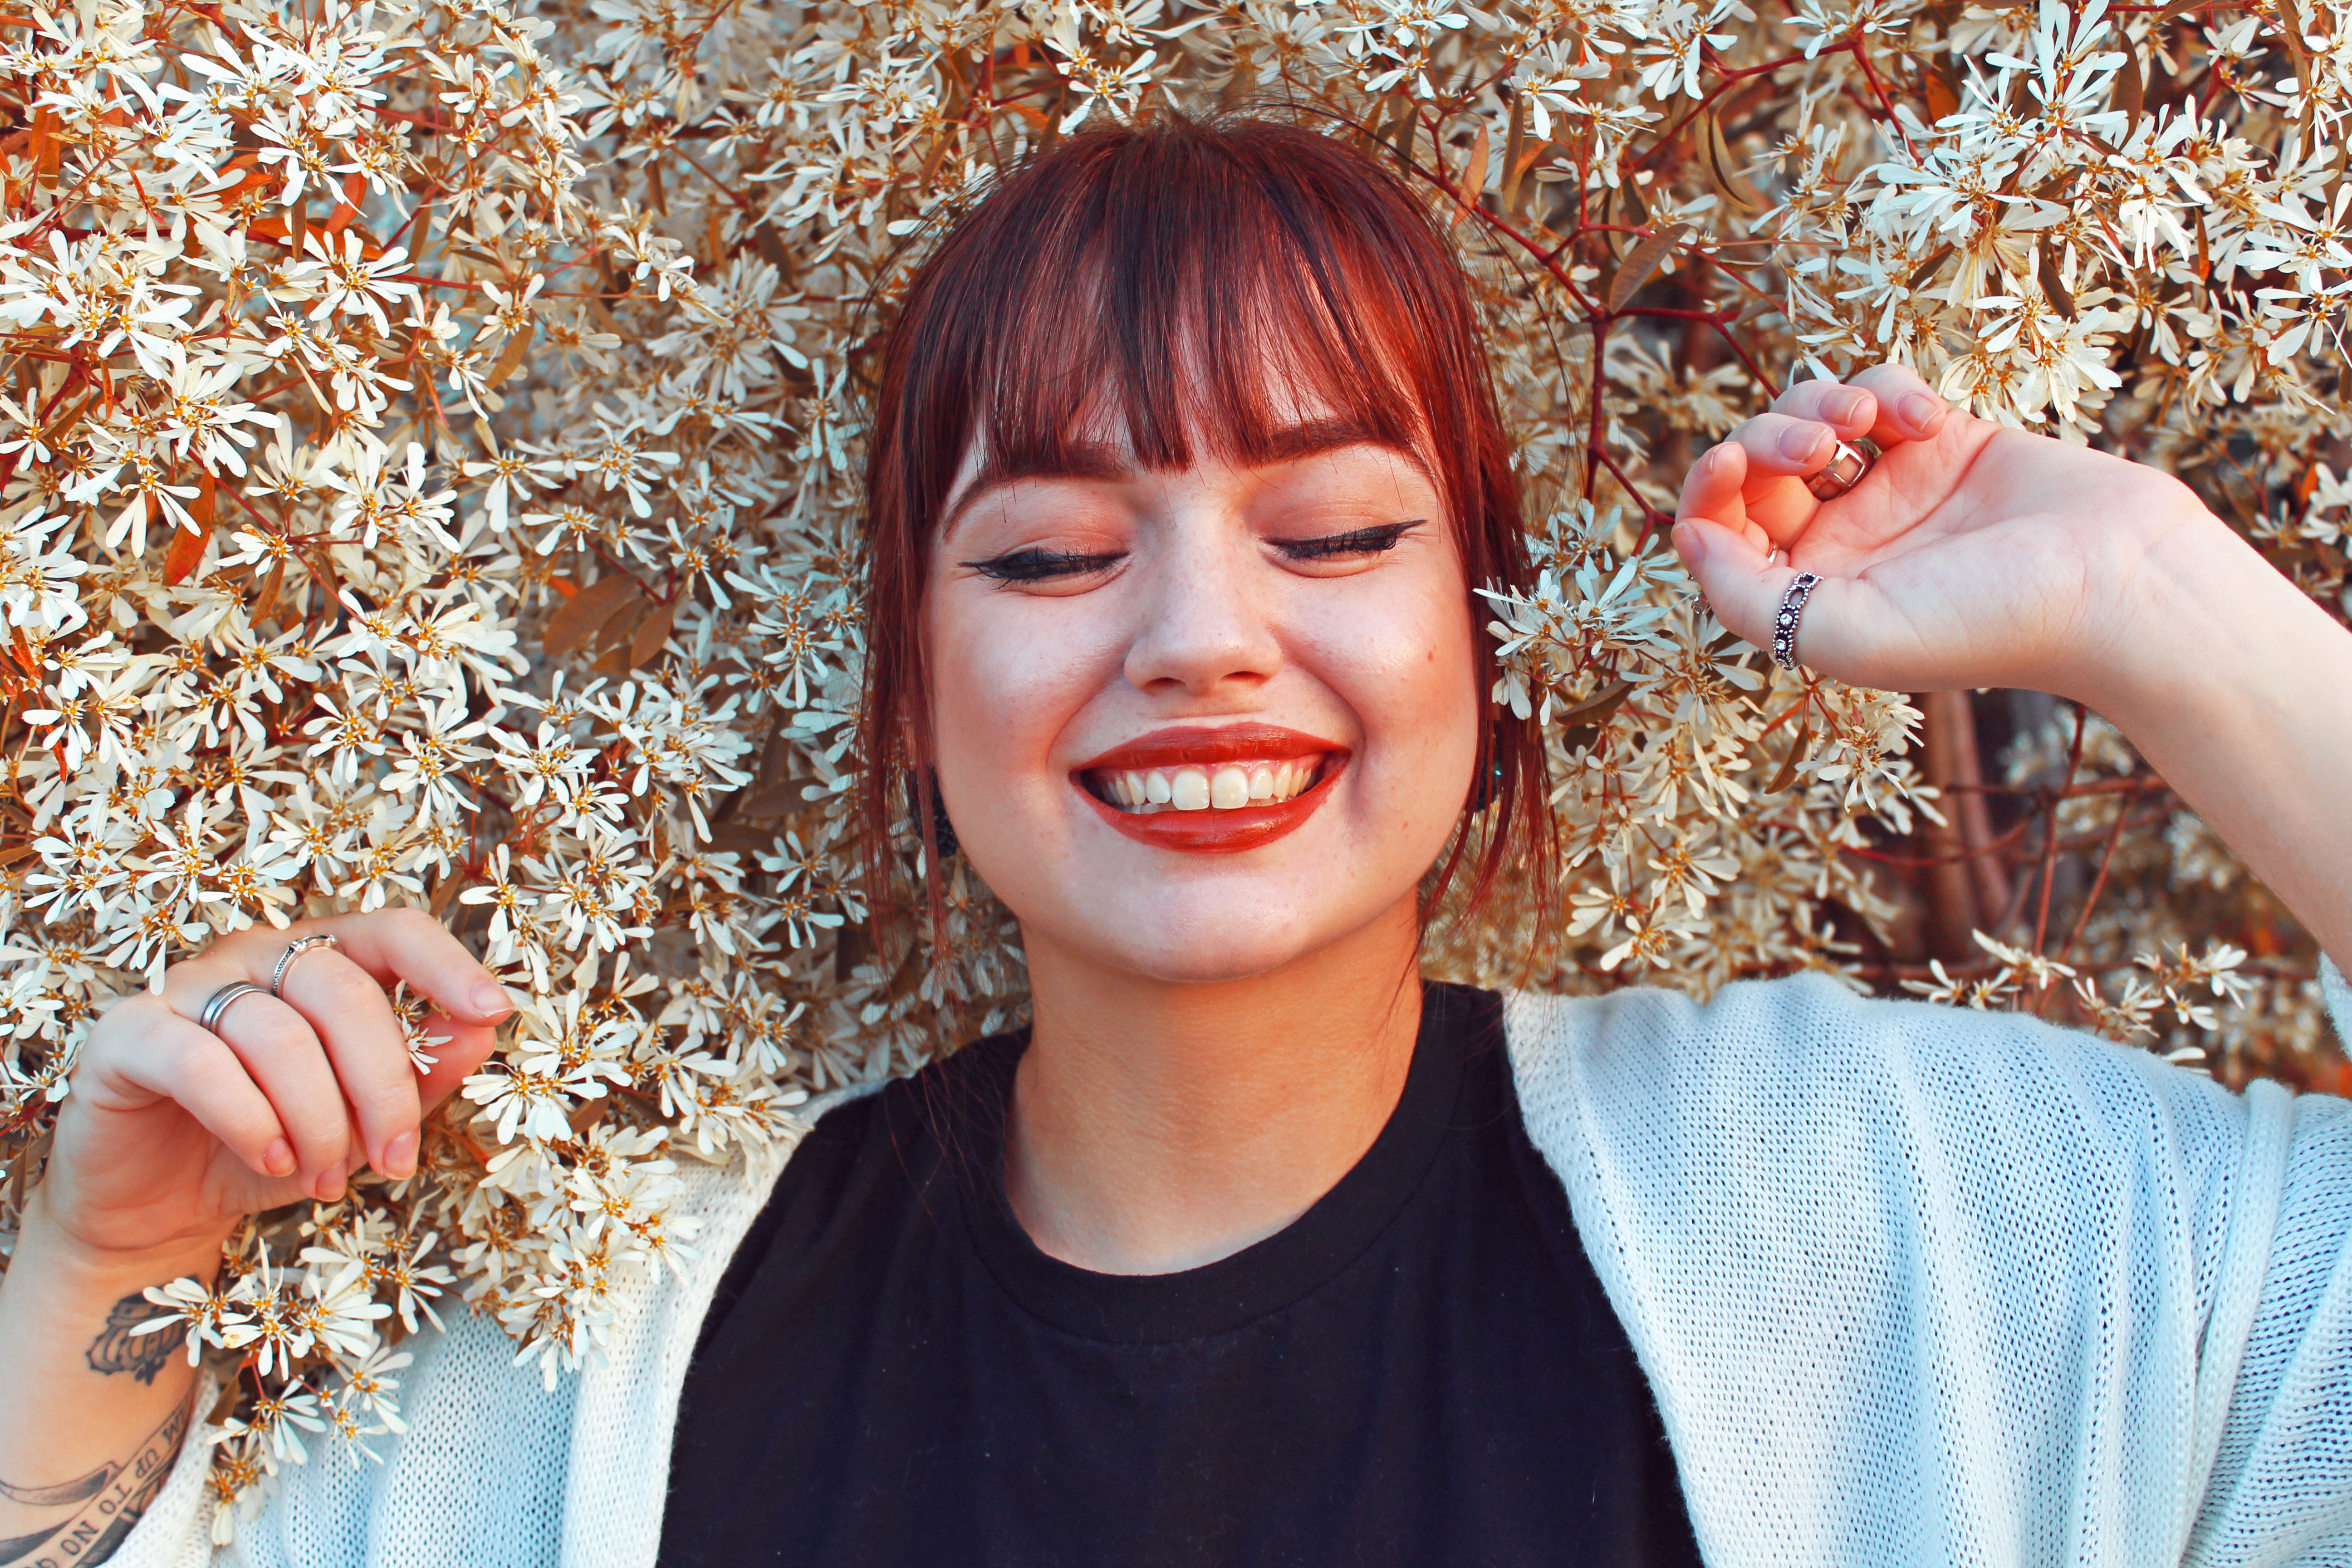
human hair color, beauty, girl, smile, lip, fun, finger, happiness, jewellery